Fangsheng Bridge

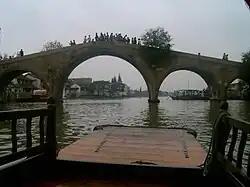
Free Life Bridge in October 2011.

Fangsheng Bridge is a historic stone arch bridge over the Cao Port in Zhujiajiao, Qingpu, Shanghai, China.